Melville Lyons

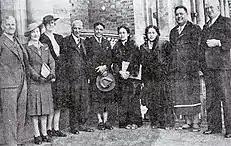
Samoan high chiefs Tupua Tamasese Meaʻole (fifth from left) and Malietoa Tanumafili II (second from right) welcomed to Christchurch in 1945 by Mayor Ernest Andrews (fourth from left) and Deputy-Mayor Melville Lyons (right)

Melville Edwin Lyons (27 February 1889 – 7 May 1955), sometimes called Tiny, was briefly a Reform Party Member of Parliament in New Zealand until his election was declared void. A journalist by trade, he became involved in local politics in Christchurch after having served in WWI. He was Deputy Mayor of Christchurch for six years under mayor Ernest Andrews.